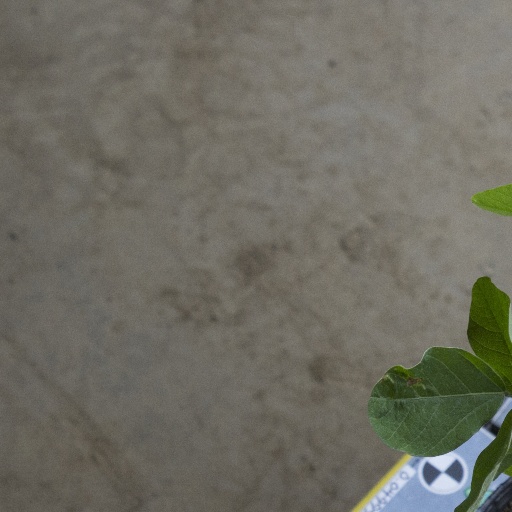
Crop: soybean